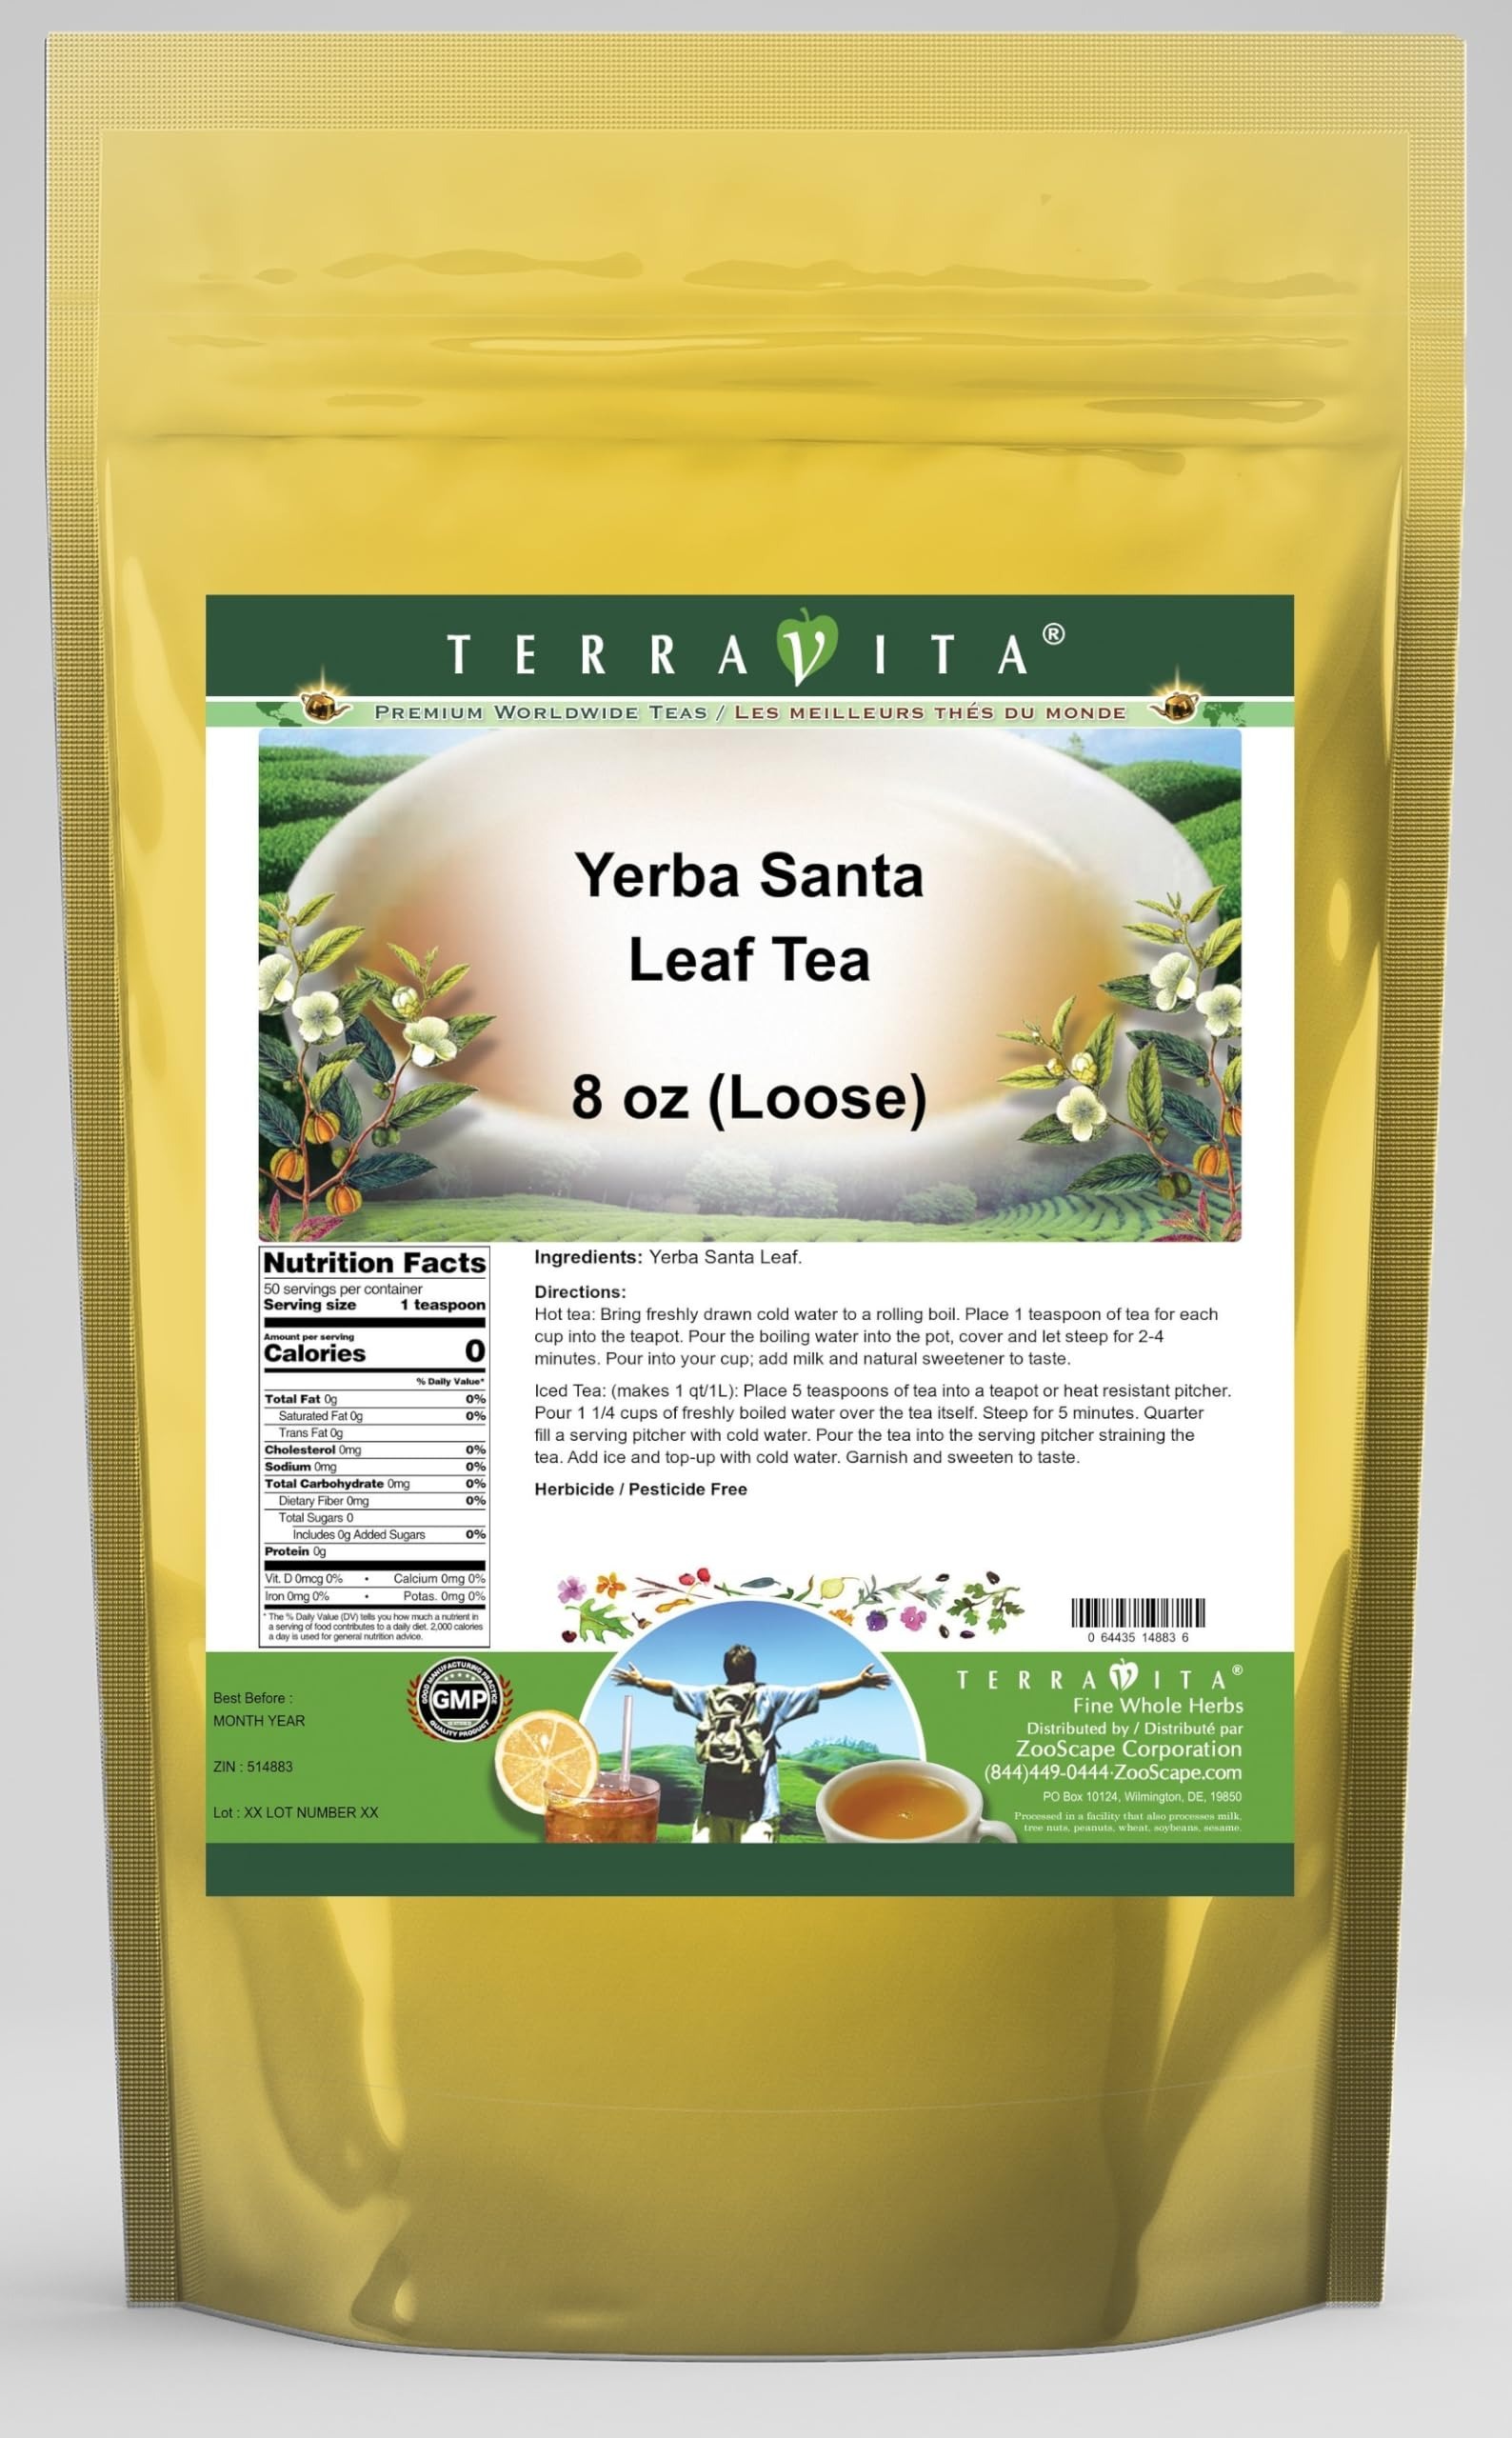
Item Name: Yerba Santa Leaf Tea (Loose) (8 oz, ZIN: 514883) - 3 Pack
Bullet Point 1: Yerba Santa Leaf Tea (Loose) (8 oz, ZIN: 514883)
Bullet Point 2: No fillers.
Bullet Point 3: Manufacturer: TerraVita
Bullet Point 4: Size: 8 oz
Bullet Point 5: Loose Leaf Herbal Tea - Packed in a convenient upright pouch!
Product Description: Yerba Santa Leaf Tea (Loose) (8 oz, ZIN: 514883)<BR><BR>Packaged in the United States in a GMP certified facility (Good Manufacturing Practice).<BR><BR>No fillers.<BR><BR>Manufacturer: TerraVita<BR><BR>Size: 8 oz<BR><BR>Loose Leaf Herbal Tea - Packed in a convenient upright pouch!<BR><BR>Ingredients: Yerba Santa Leaf
Value: 24.0
Unit: Ounce

Price: 95.01